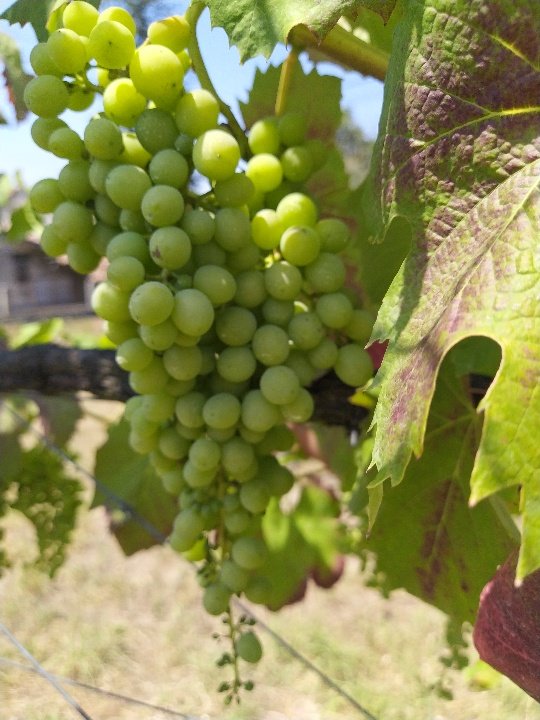
Berries visible: 117
Grape clusters: 1